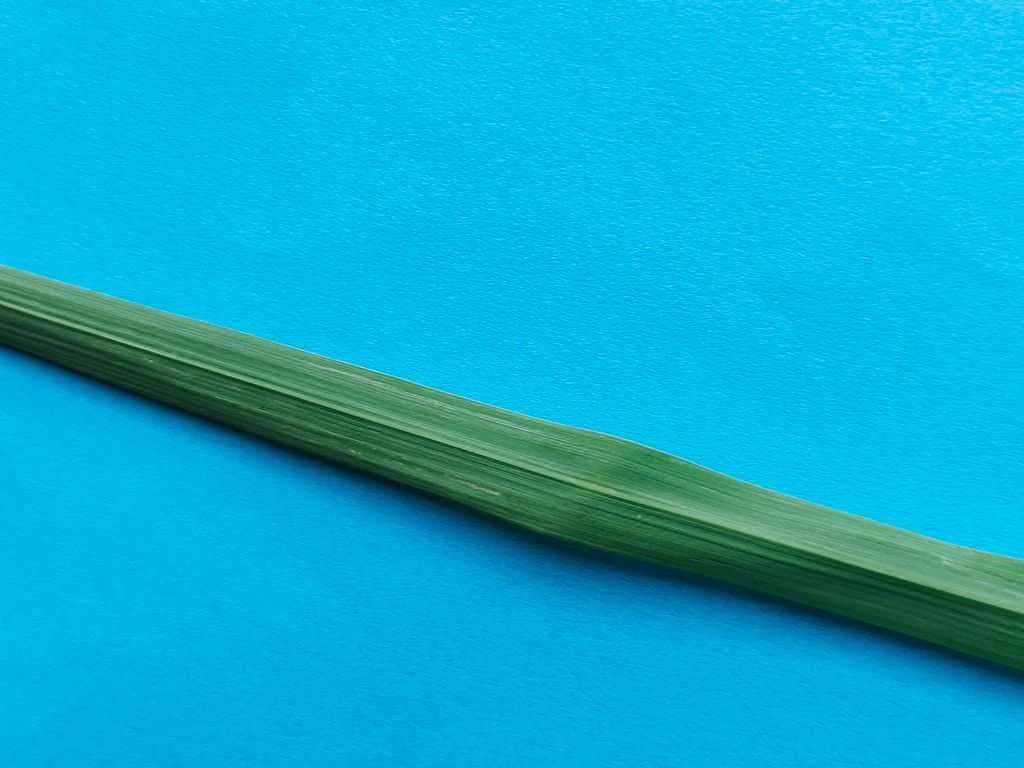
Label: Healthy